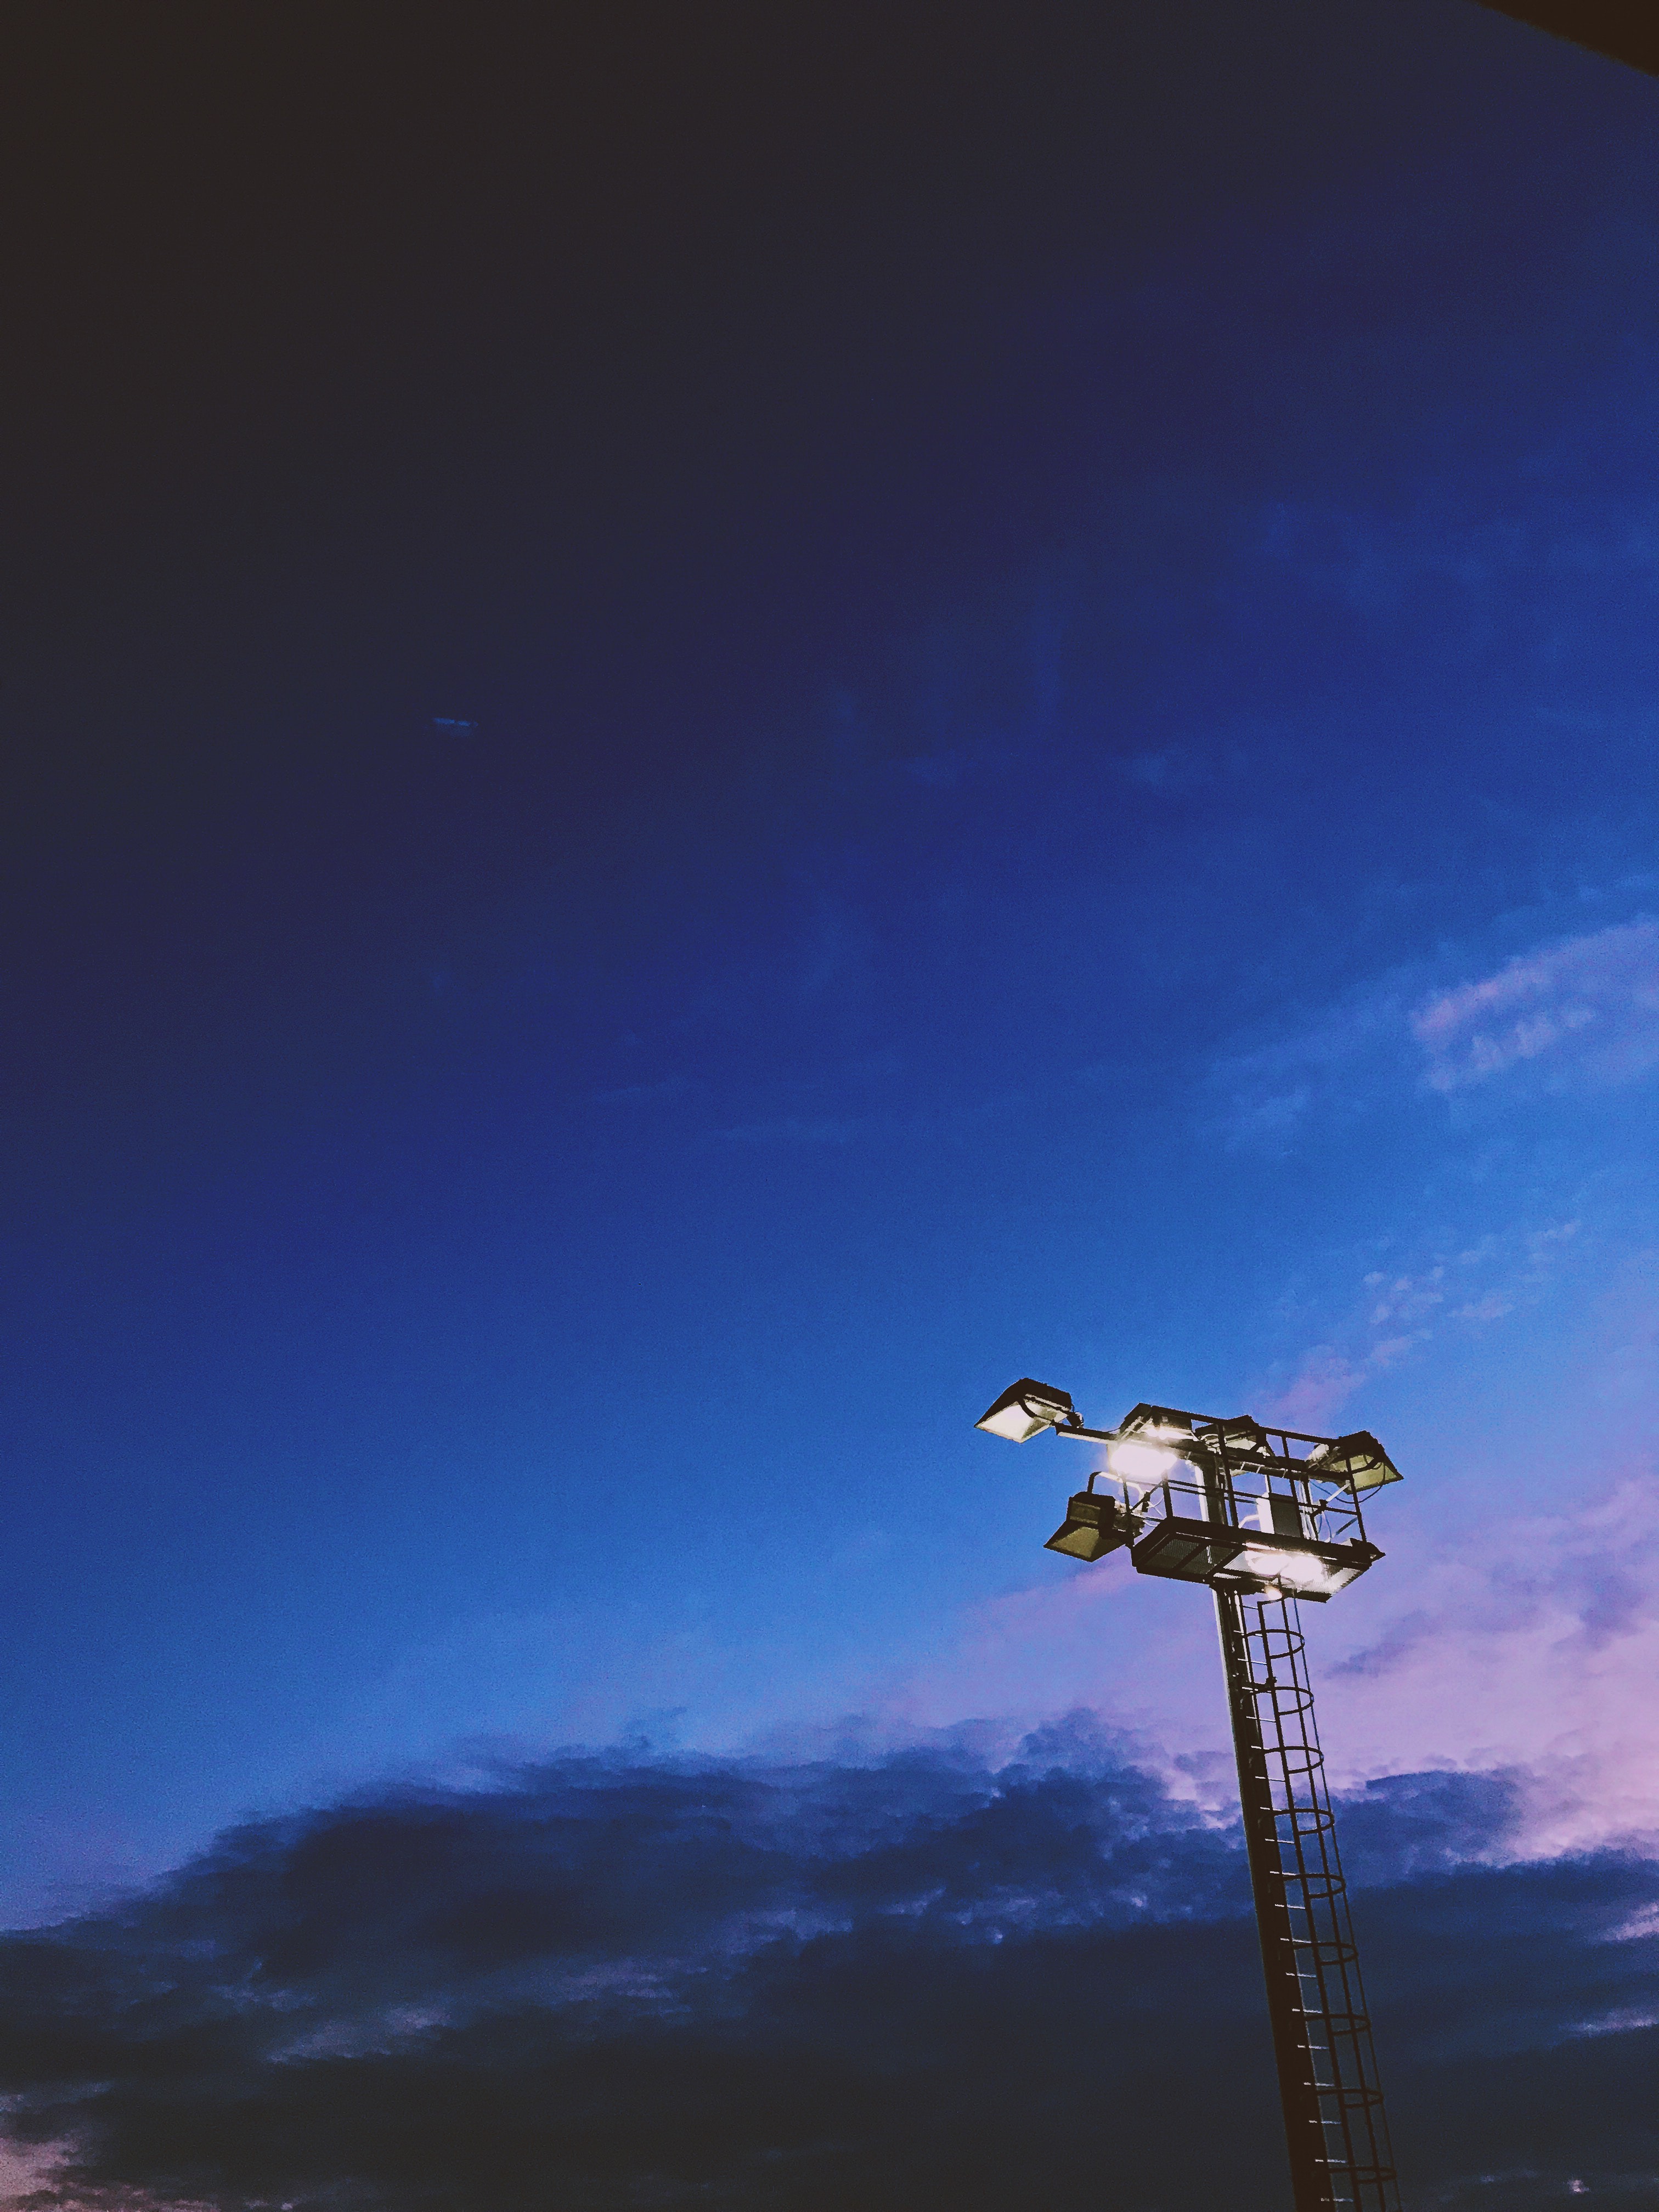
sky, cloud, atmosphere, night, space, astronomical object, mountain, meteorological phenomenon